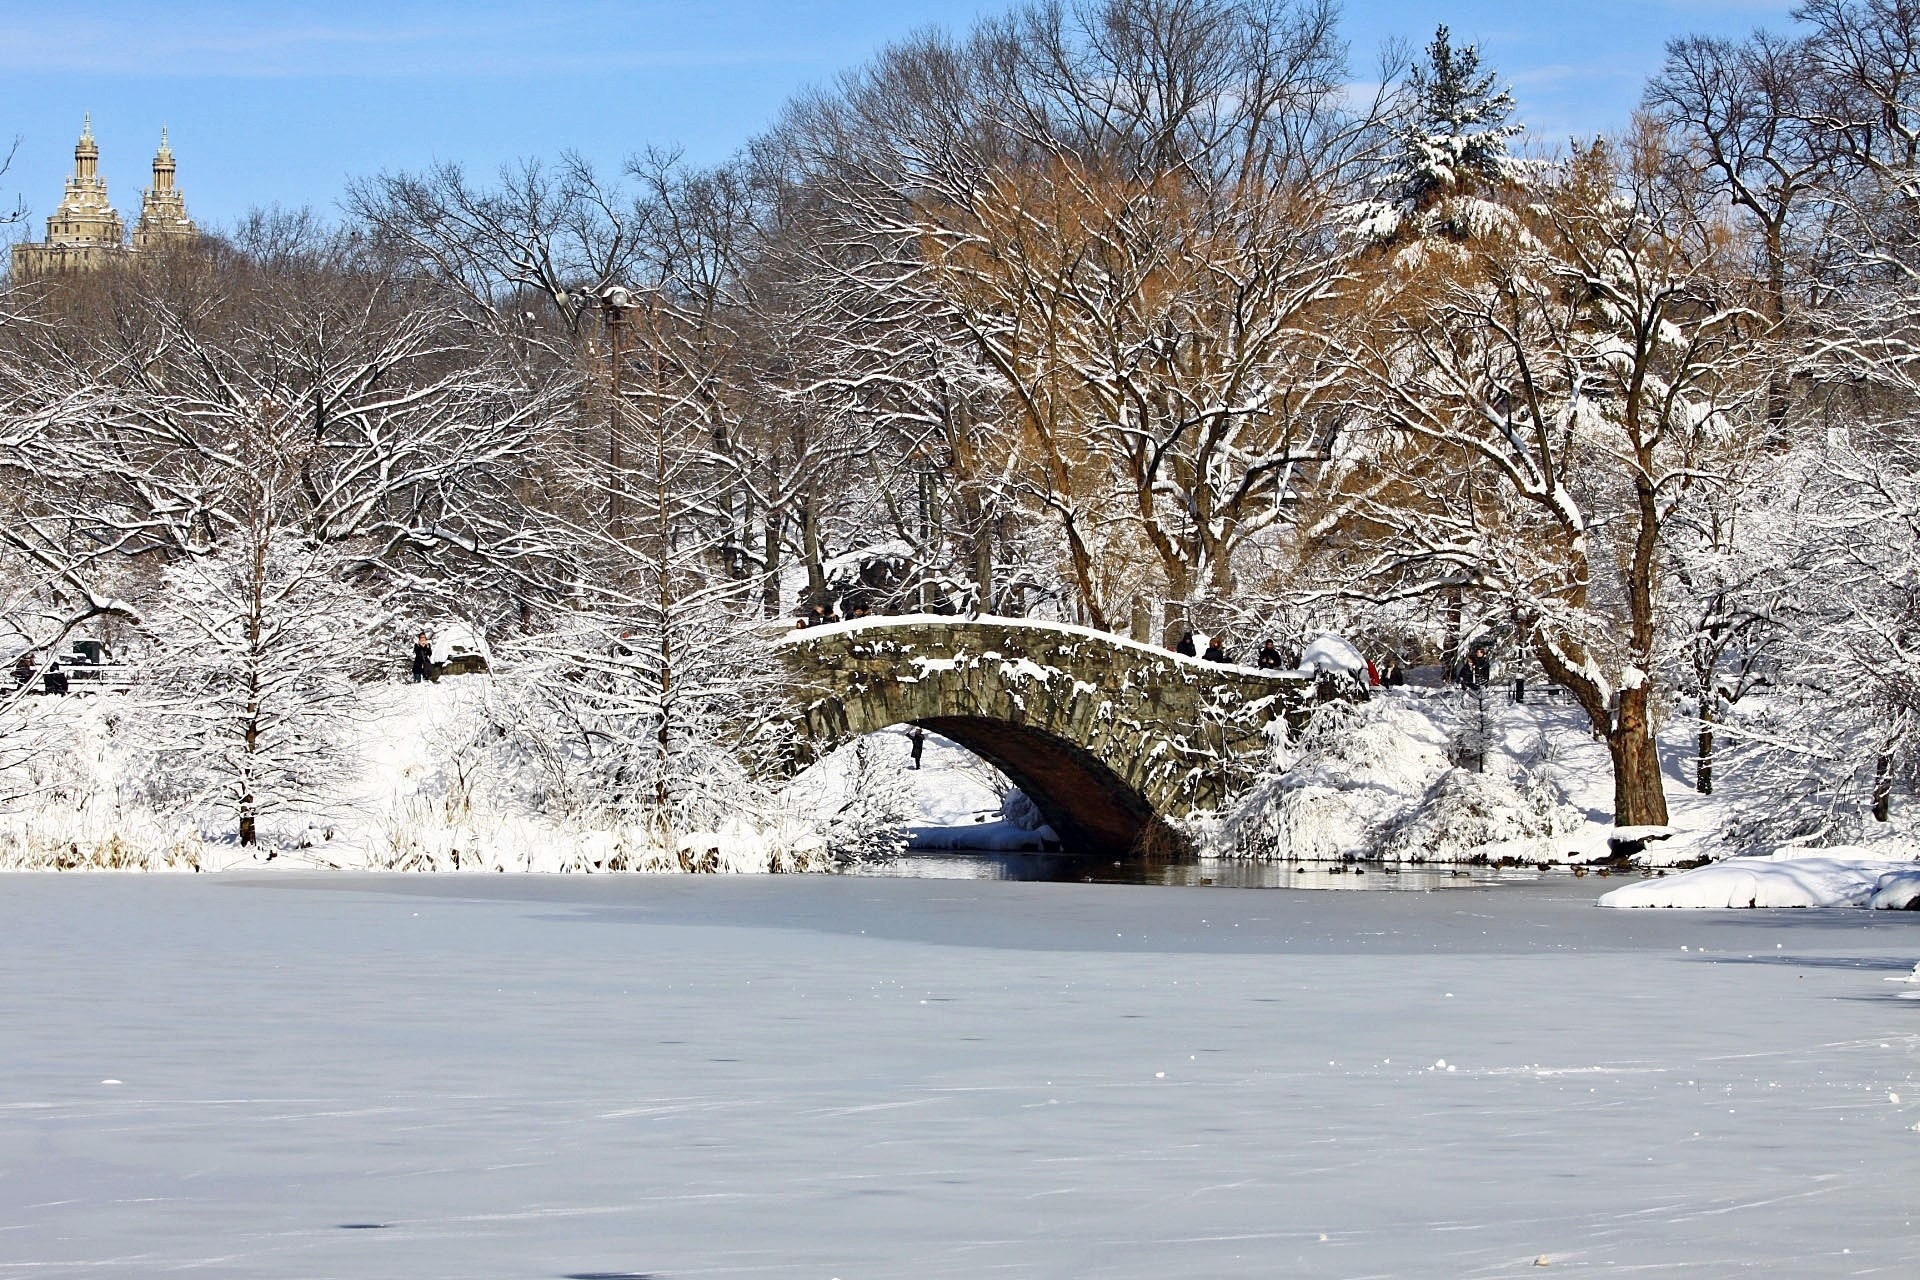
tree, branch, snow, winter, plant, bridge, lake, frost, new york, manhattan, pond, ice, park, weather, season, central, blizzard, freezing, woody plant, winter storm